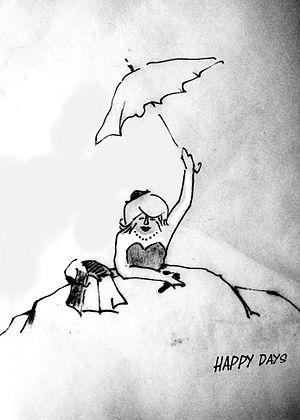
Samuel Barclay Beckett, né le 13 avril 1906 à Foxrock et mort le 22 décembre 1989 à Paris, est un écrivain, poète et dramaturge irlandais d'expression principalement française et anglaise, récipiendaire du prix Nobel de littérature en 1969.
Oh les beaux jours est une pièce de théâtre de Samuel Beckett.